The Bloodettes

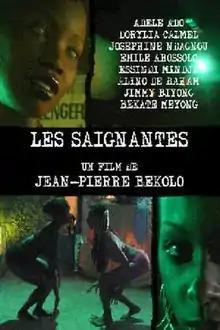
Promotional poster

The Bloodettes is a 2005 futuristic science fiction erotic thriller film. Set in the year 2025, the film follows two sex workers as they attempt to dispose of the corpse of a political leader who dies as a client of one of the women. The film also addresses political corruption in Cameroon through its plot and use of intertitles. The film won the Silver Stallion (second best African film) at Fespaco 2007 and the Best Actress awards with the special mention of the jury.